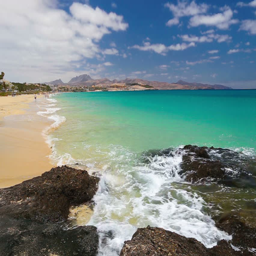
view to sandy beach with rocks .